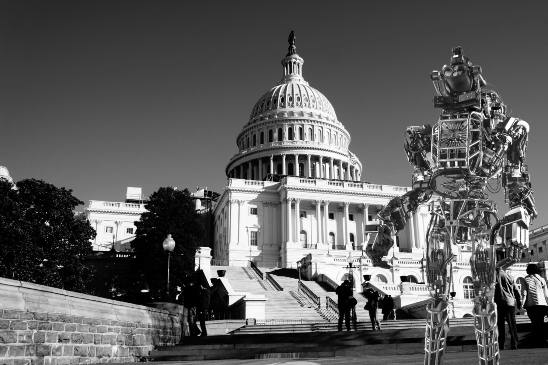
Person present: No